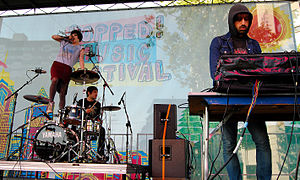
Crystal Castles
Crystal Castles er en Indie Electronica gruppe fra Canada.